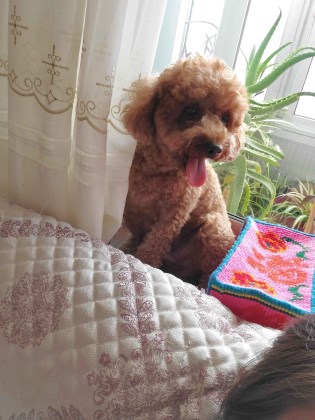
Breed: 7449-n000128-teddy